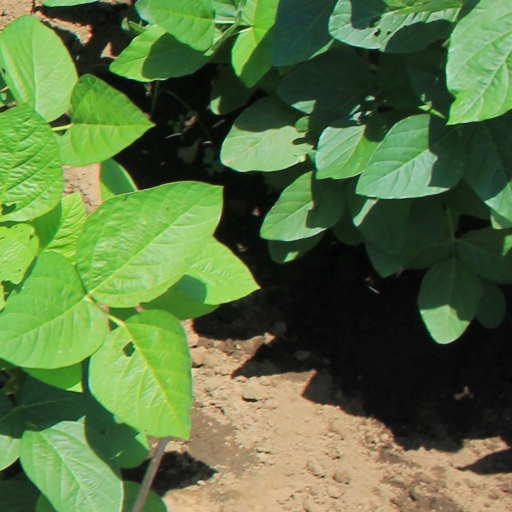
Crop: soybean